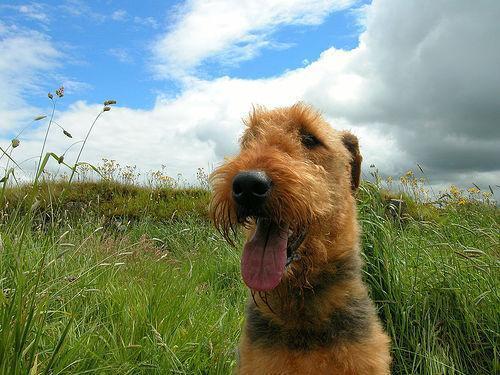
Airedale